Park Peremohy Stadium

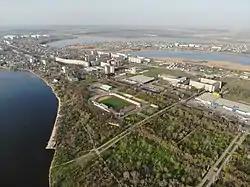
in 2018, northward view

Park Peremohy (Trudovi Rezervy) is a football stadium located in Mykolaiv, Southern Ukraine.